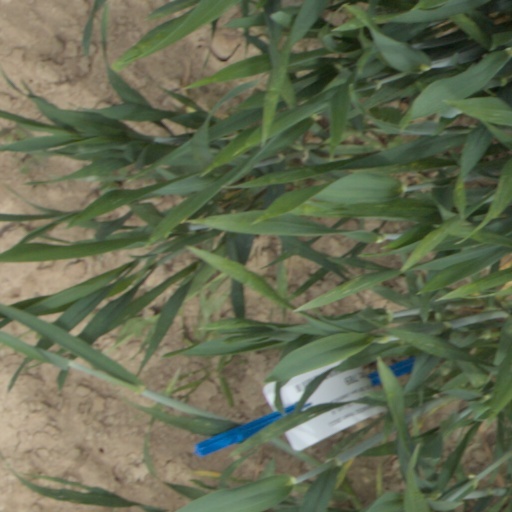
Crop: wheat